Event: Nepal Earthquake
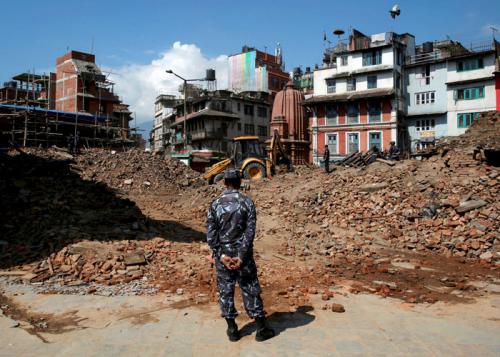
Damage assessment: damage